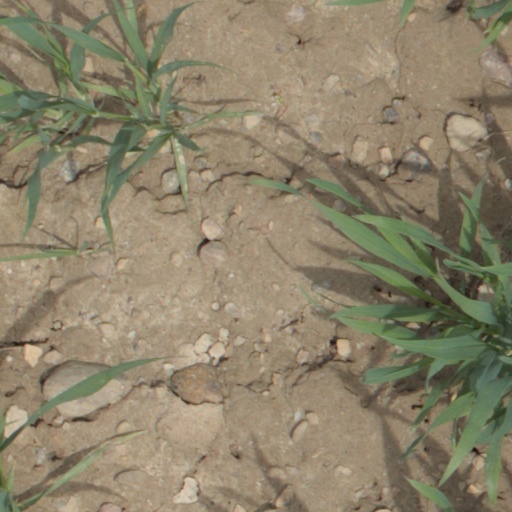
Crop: wheat